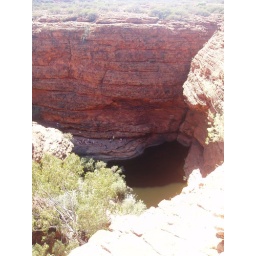
Garden of eden, hidden within the Kings Canyon, but the water was a little too green to want to swim in